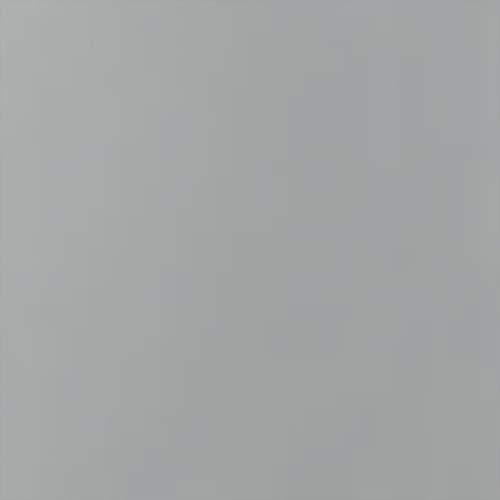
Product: Trends International Naruto Shippuden - Group Wall Poster, 14.725" x 22.375", Multi
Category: Toys & Games | Arts & Crafts | Stickers
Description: Great Condition.
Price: $39.92
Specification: ProductDimensions:16.5x24.2x0.8inches|ItemWeight:2.3pounds|ShippingWeight:2.3pounds(Viewshippingratesandpolicies)|Manufacturer:TrendsInternational|ASIN:B081SJ7CR7|Itemmodelnumber:FR17948SIL14X22